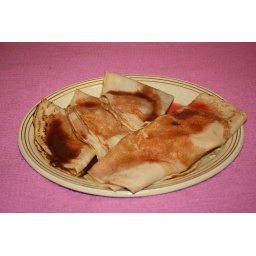
I had to lie down after eating these. I had a plate of goulash and pasta as well. Not in pancakes.